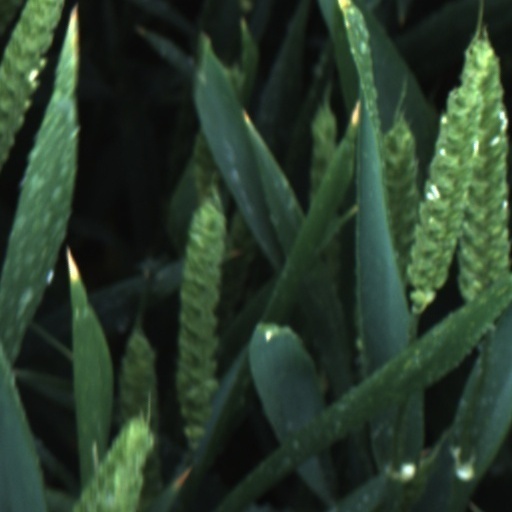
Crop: wheat